Kawaguchi foreign settlement

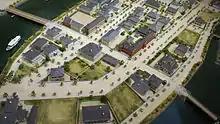
Model of the Kawaguchi foreign settlement in the Osaka Maritime Museum

The Kawaguchi foreign settlement, or known as the Old Kawaguchi settlement (Japanese: 旧川口居留地), was a foreign settlement located in north Kawaguchi, straddling in western present-day Nishi-ku, Osaka as well. It was also called the former Osaka settlement (Japanese: 旧大阪居留地) and the former Osaka-Kawaguchi settlement (Japanese: 旧大阪川口居留地).